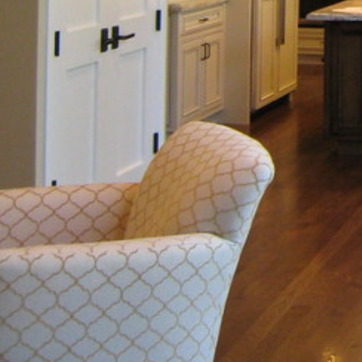
Material: fabric